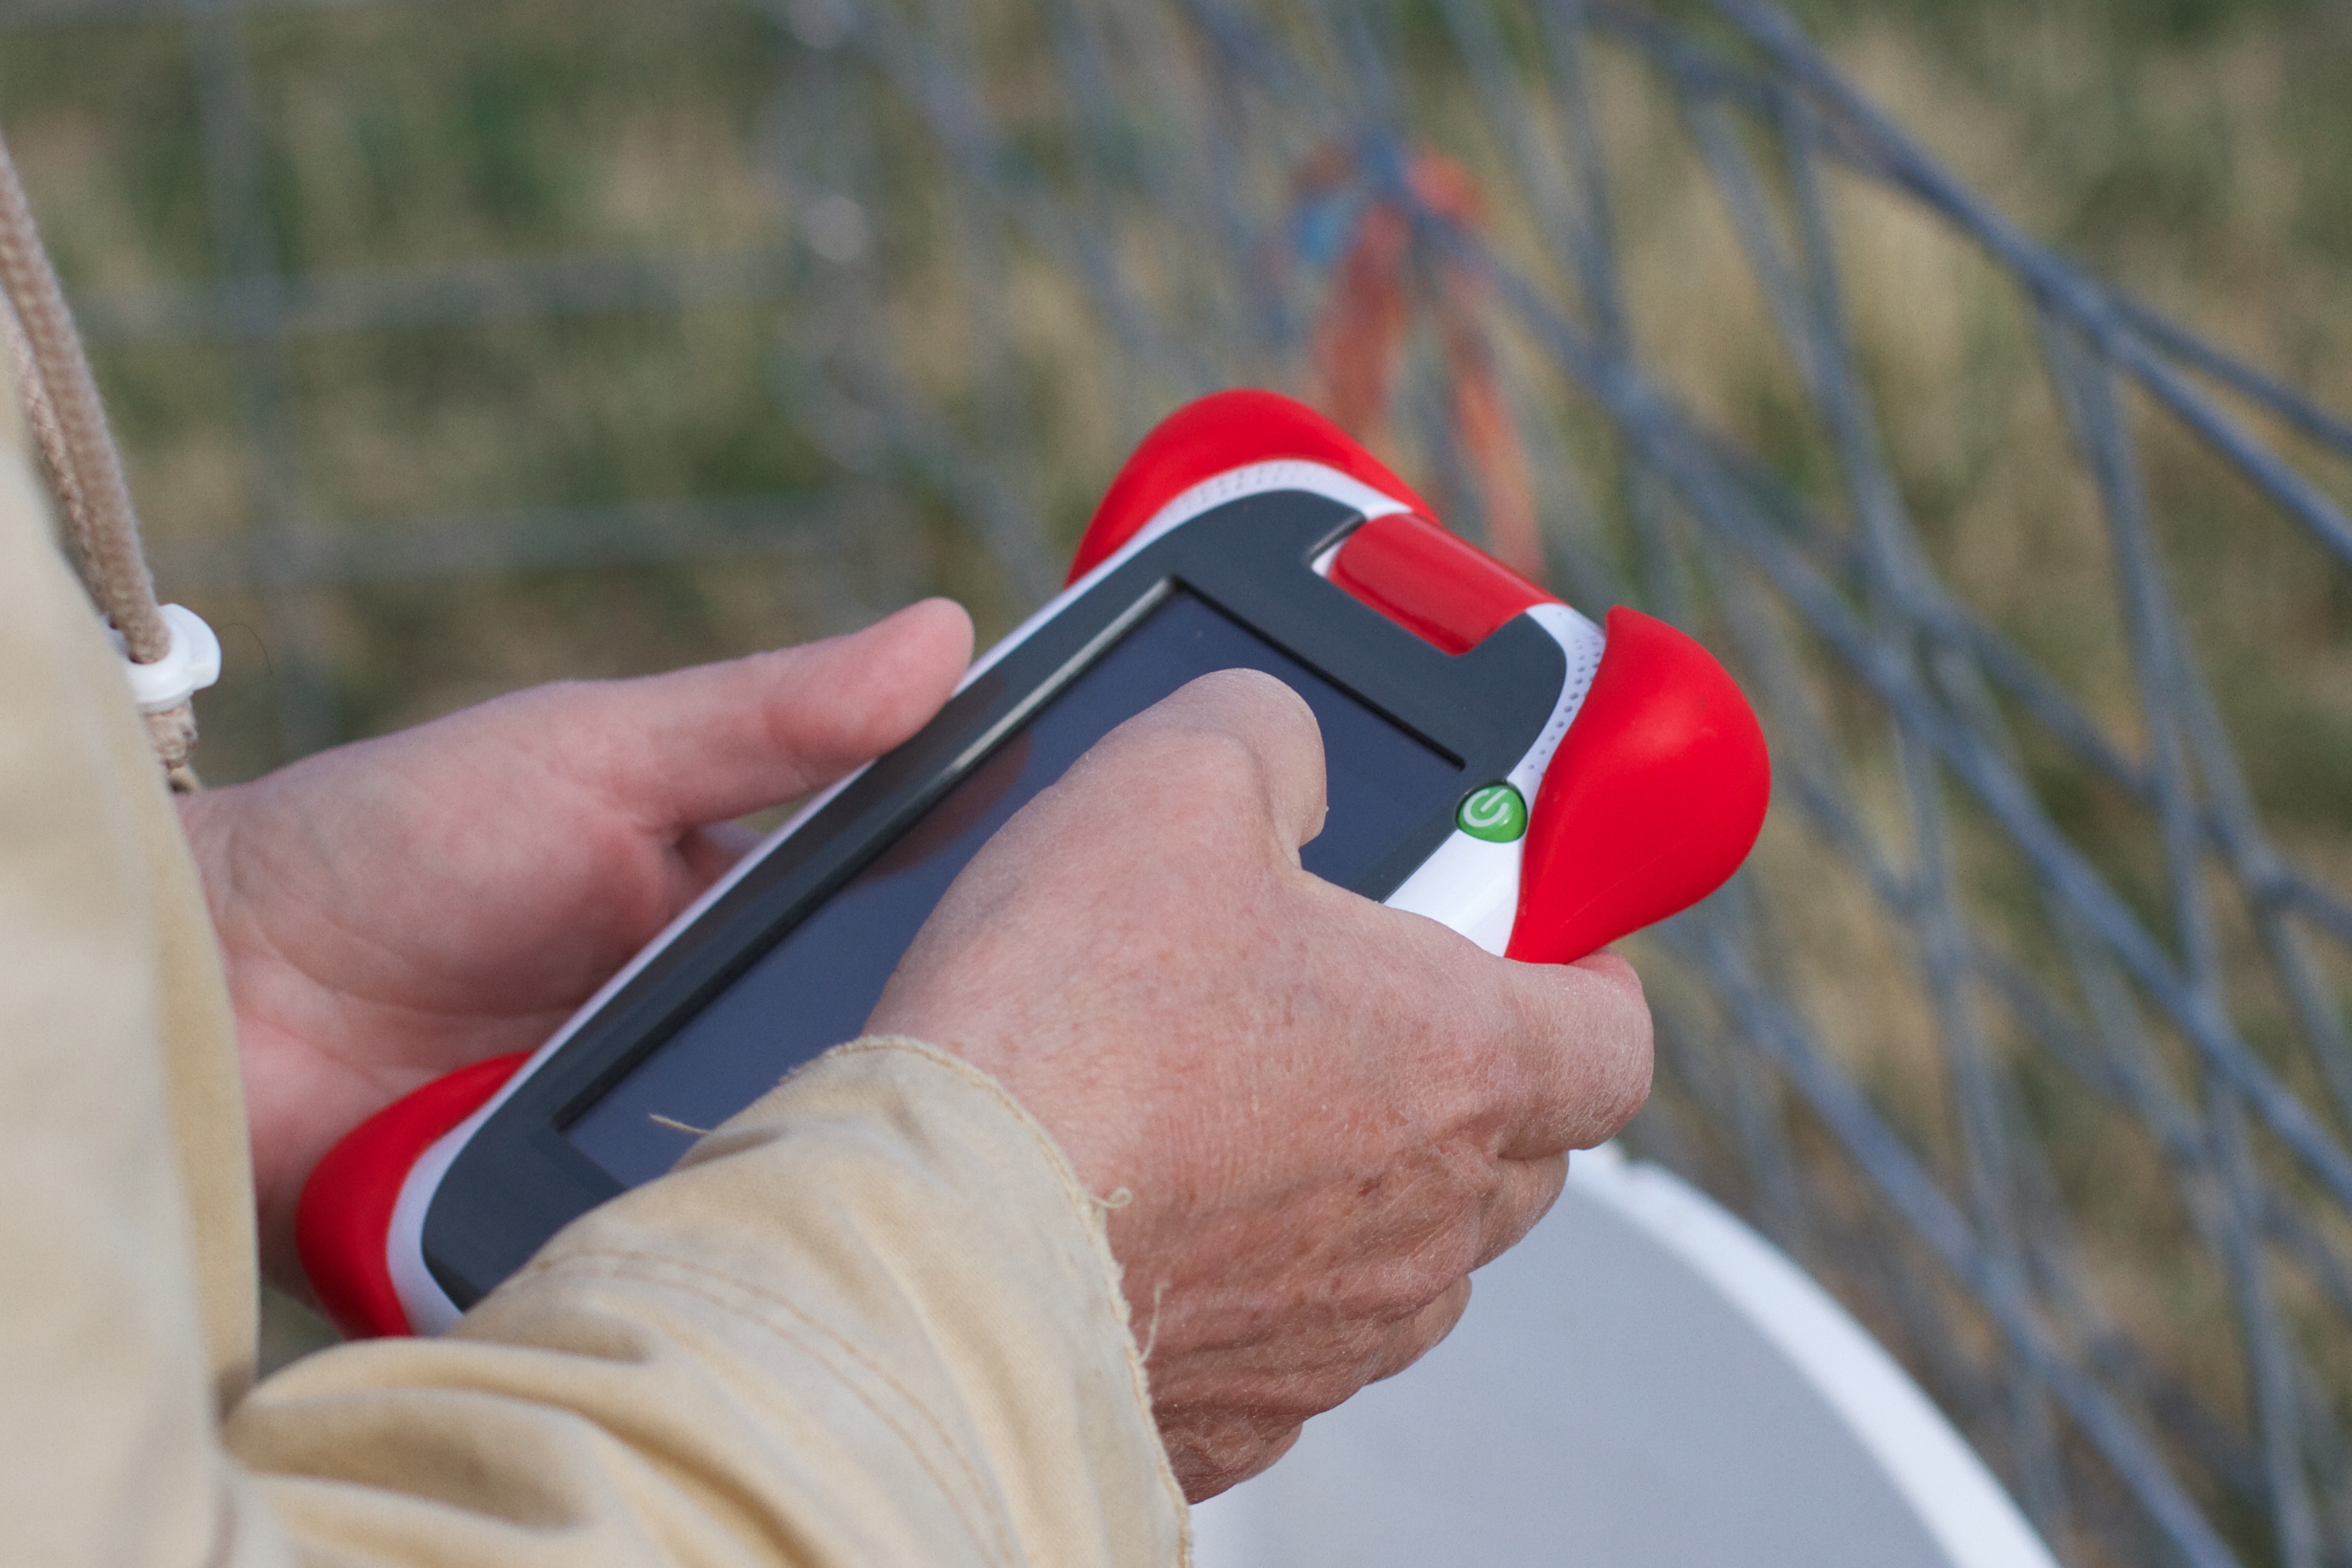
hand, finger, red, color, sheep, glasses, desertweyr